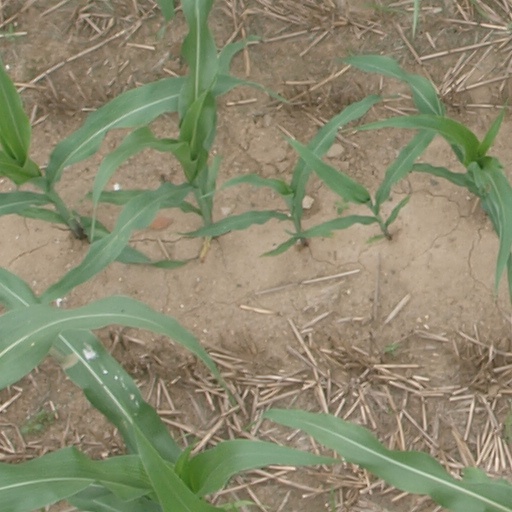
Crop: maize; corn